Giacomo Vrioni

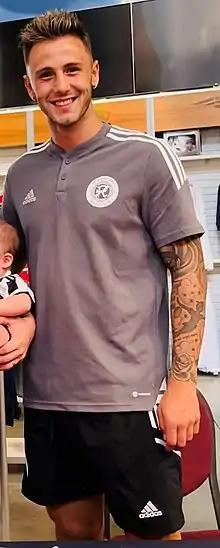
Vrioni with the New England Revolution in 2022

Giacomo Vrioni (born 15 October 1998) is a professional footballer who plays as a forward for Major League Soccer club CF Montréal. Born in Italy, he represents the Albania national team.